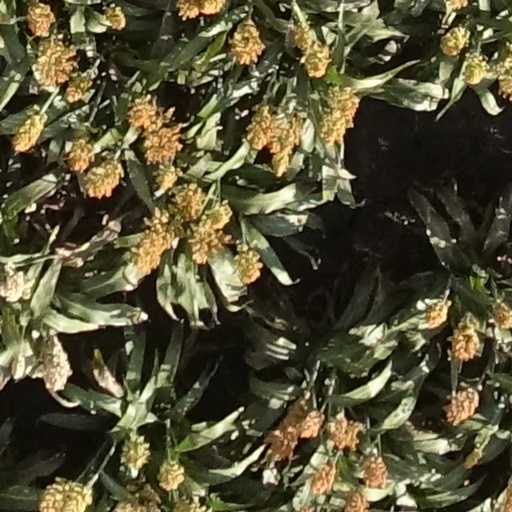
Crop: sorghum